Sholes and Glidden typewriter

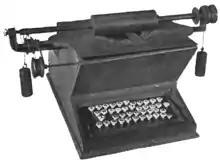
By the end of 1872, the typewriter had taken an appearance similar to that of a modern typewriter.

The Sholes and Glidden typewriter incorporated several components adapted from existing devices, such as escapement (a mechanism governing carriage movement) adapted from clockwork, keys adapted from telegraph machines and type hammers adapted from the piano. In developing the first model, however, Sholes and Soule had not investigated printing machines created by other inventors and, consequently, developed several poor designs which could have been avoided. The failure to research earlier designs also led to the reinvention of features which had already been developed. Soule, for example, suggested a circular typebar orientation. A circular arrangement had been used more than 30 years earlier in a machine designed by Xavier Progin in 1833.